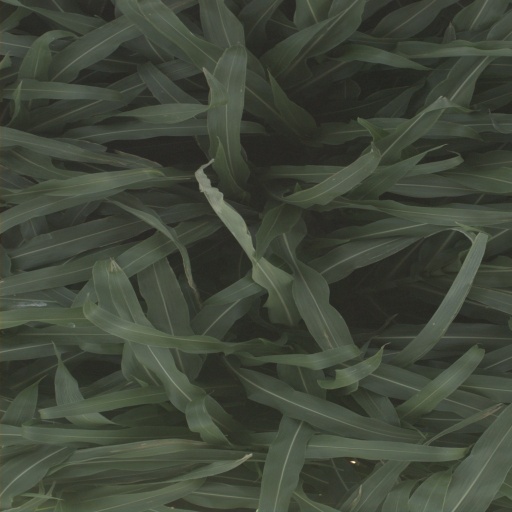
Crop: sorghum